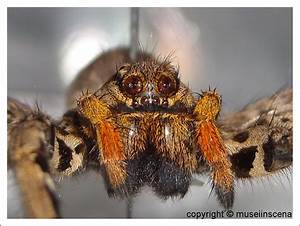
Label: spider